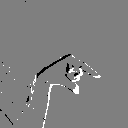
ASL letter: q